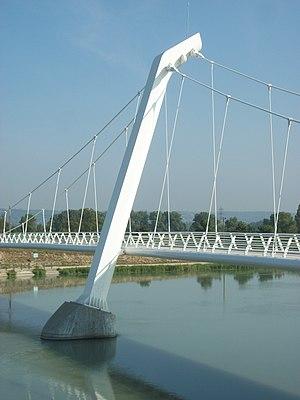
La passerelle Nelson-Mandela ou passerelle de Décines, est un pont « mode doux » d'une longueur de 140 mètres qui franchit le canal de Jonage à Décines-Charpieu et permet ainsi un accès rapide au Grand parc de Miribel-Jonage. Conçu dans le cadre du projet d'aménagement de l'Anneau Bleu, il a été inauguré en octobre 2013.